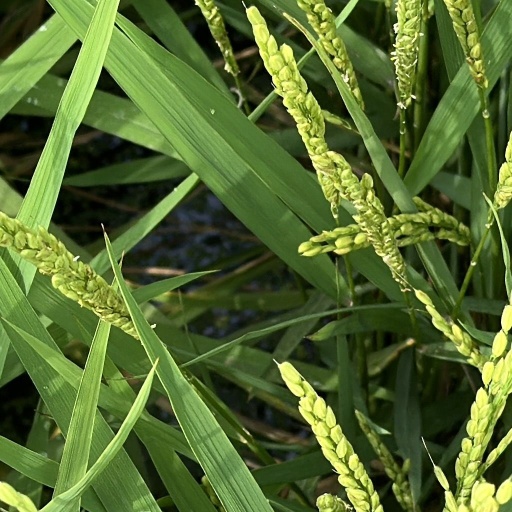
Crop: rice